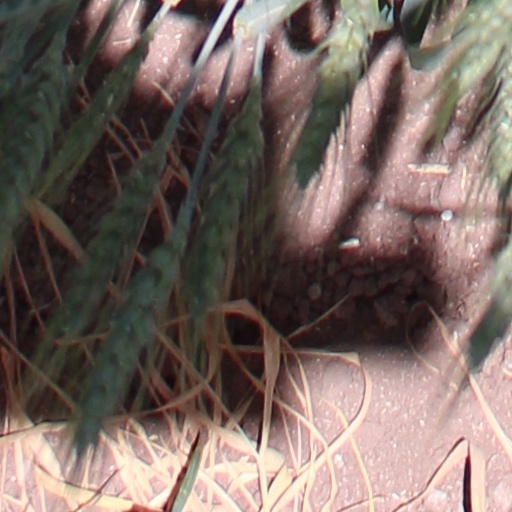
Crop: wheat